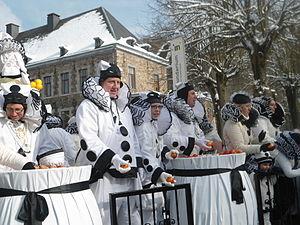
Cwarmê Malmedy
Le Cwarmê est un carnaval qui se déroule dans la ville de Malmedy. Il dure quatre jours et est classé au patrimoine immatériel de la Fédération Wallonie-Bruxelles. Il commence le vendredi à minuit et dure jusqu'au mardi gras à minuit. Le point d'orgue du Cwarmê a lieu le dimanche après-midi lors du grand cortège carnavalesque. En 2018, la 560ᵉ édition a lieu du 10 au 13 février.